Mexican Hat, Utah

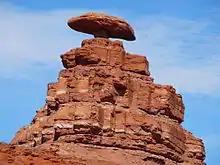
Mexican Hat Rock

The name "Mexican Hat" comes from a curiously sombrero-shaped rock outcropping on the northeast edge of town; the rock measures wide by . The "Hat" has two rock climbing routes ascending it. Mexican Hat has frequently been noted on lists of unusual place names.